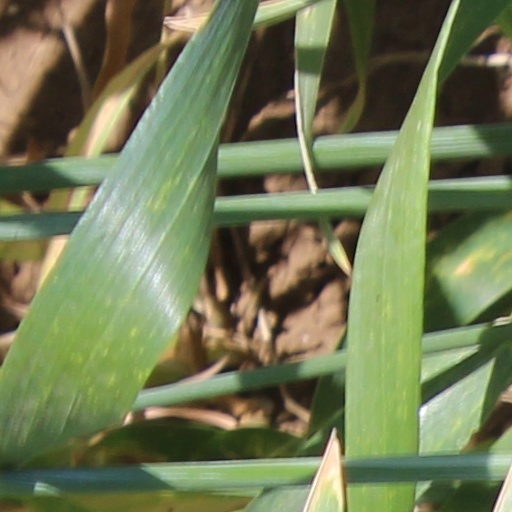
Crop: wheat